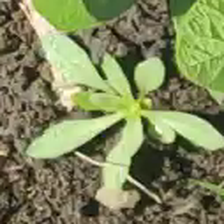
Weed species: Moti_dudhi(Euphorbia_geneculata_L)